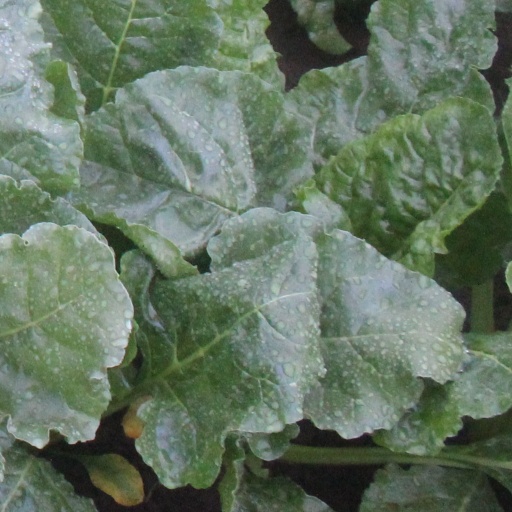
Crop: sugar beet